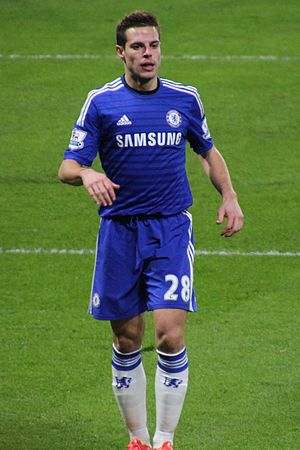
César Azpilicueta
Azpilicueta playing for Chelsea in 2015
César Azpilicueta er en spansk fodboldspiller, der spiller for Premier League-klubben Chelsea som højre back.